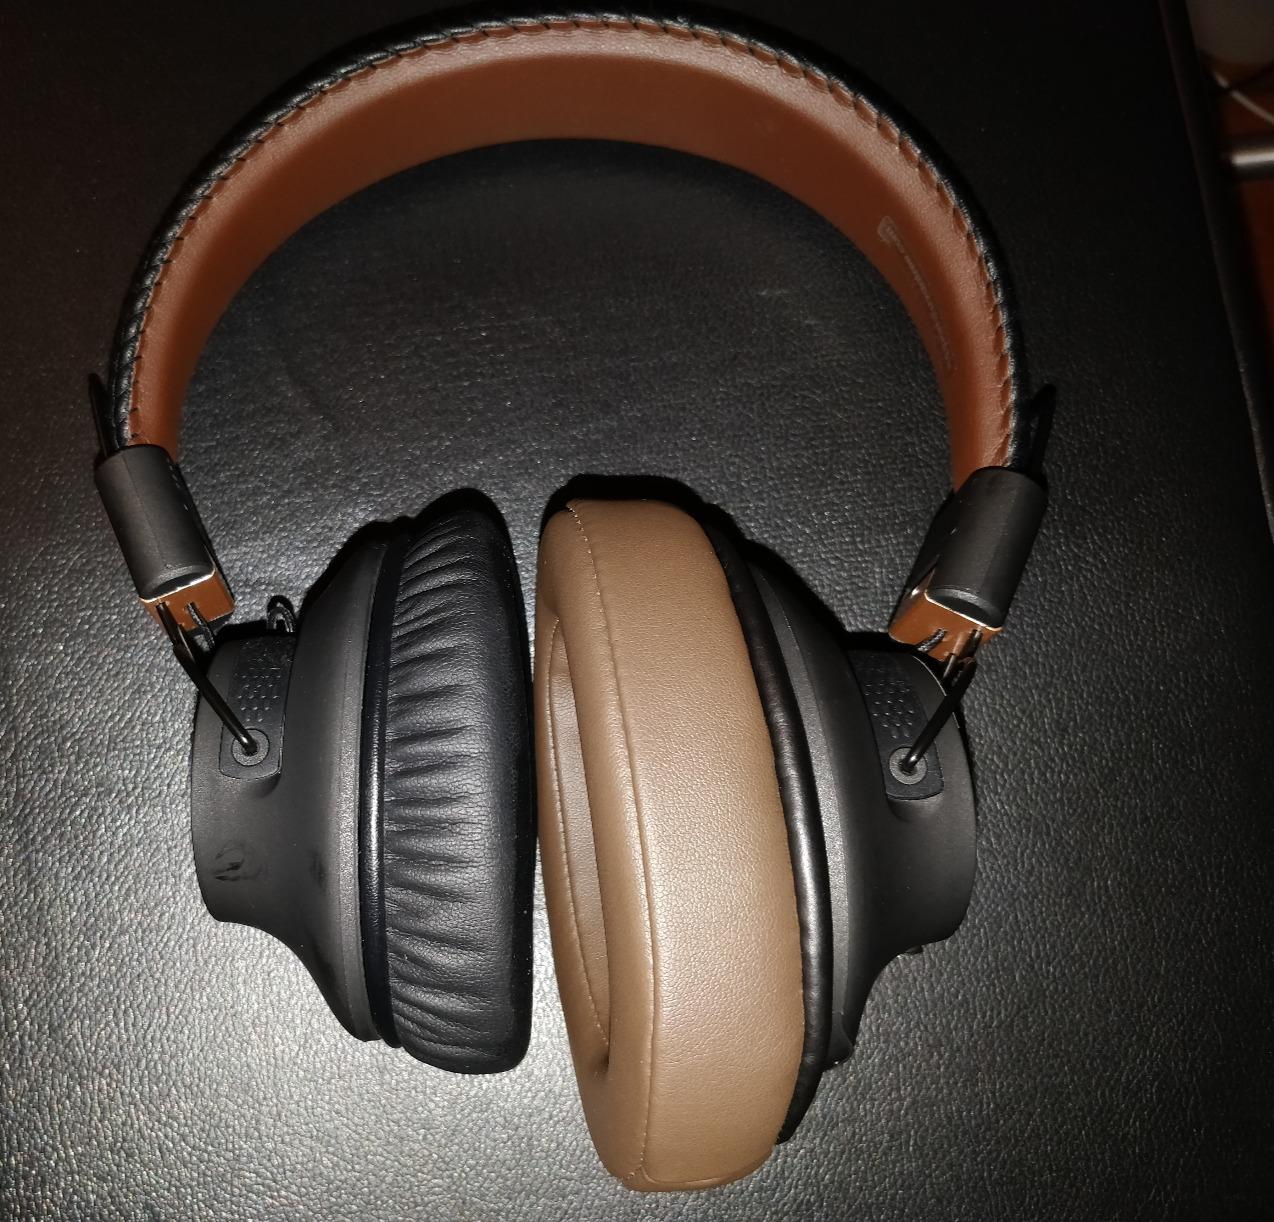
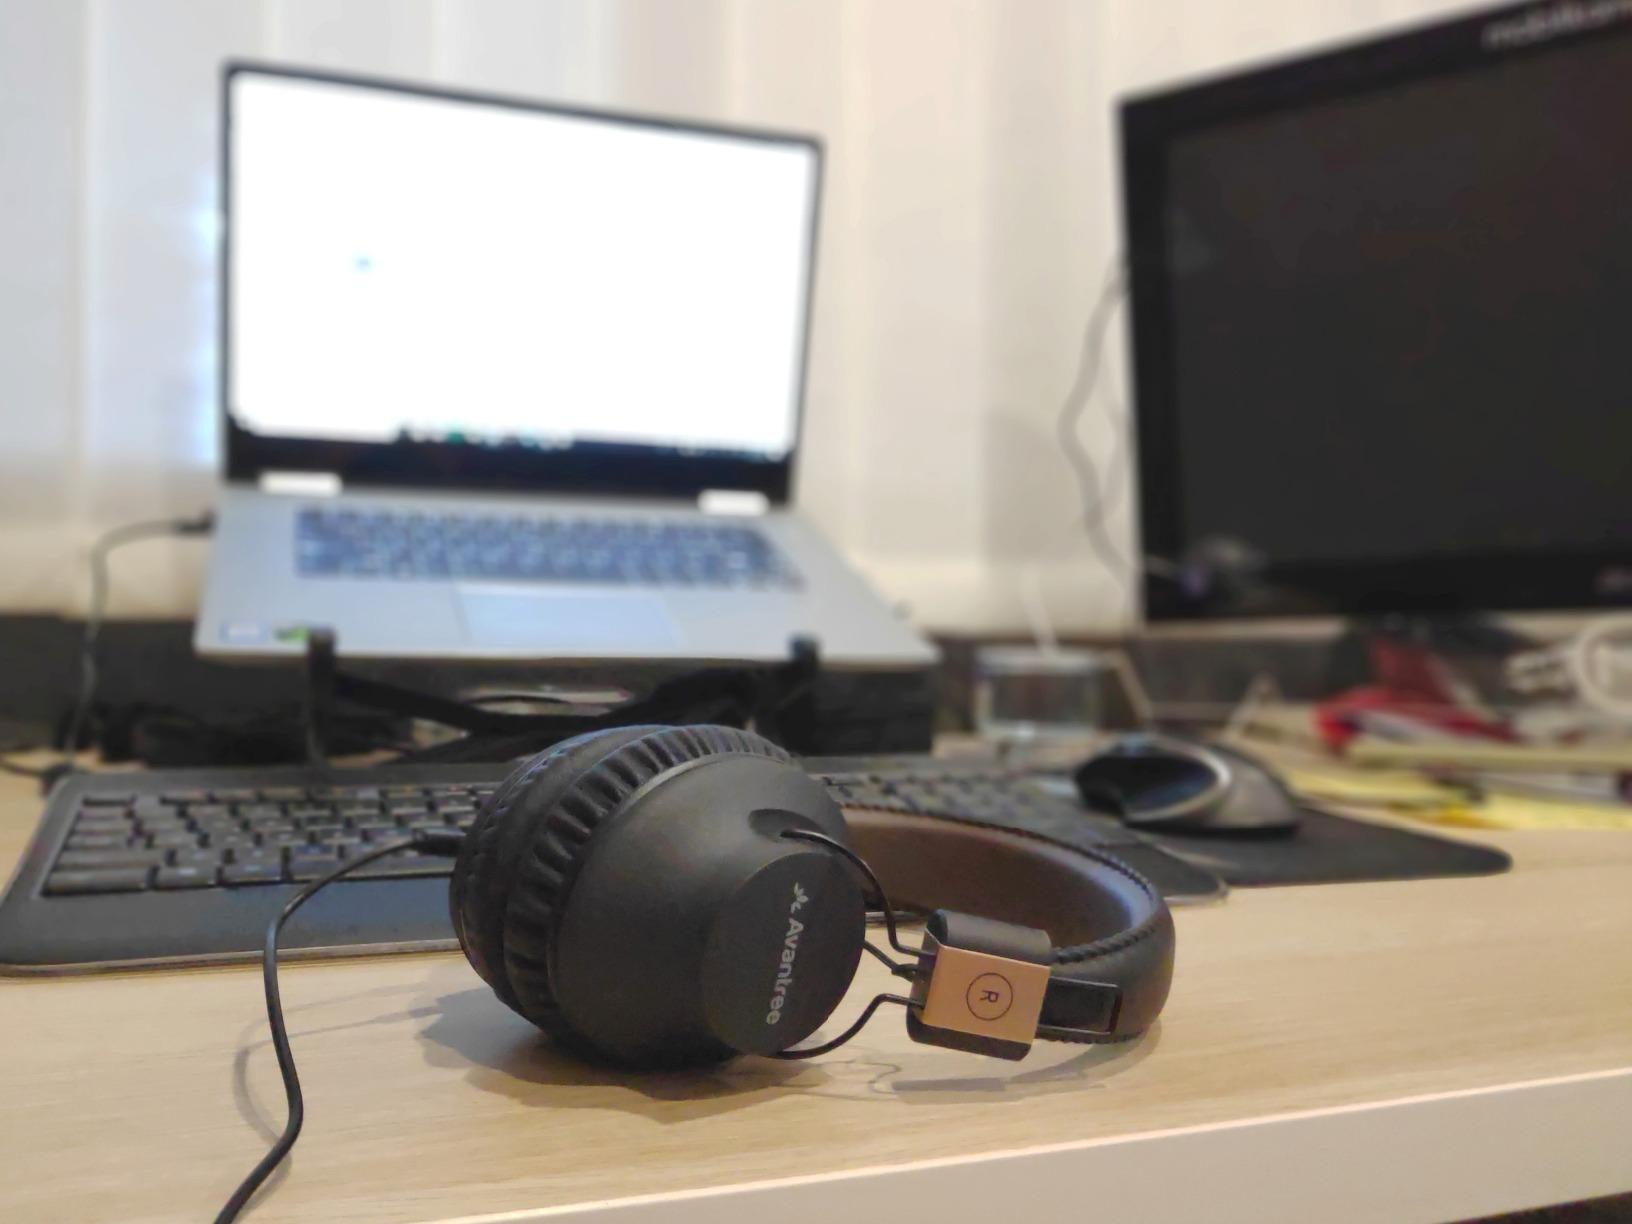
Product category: headphones
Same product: yes